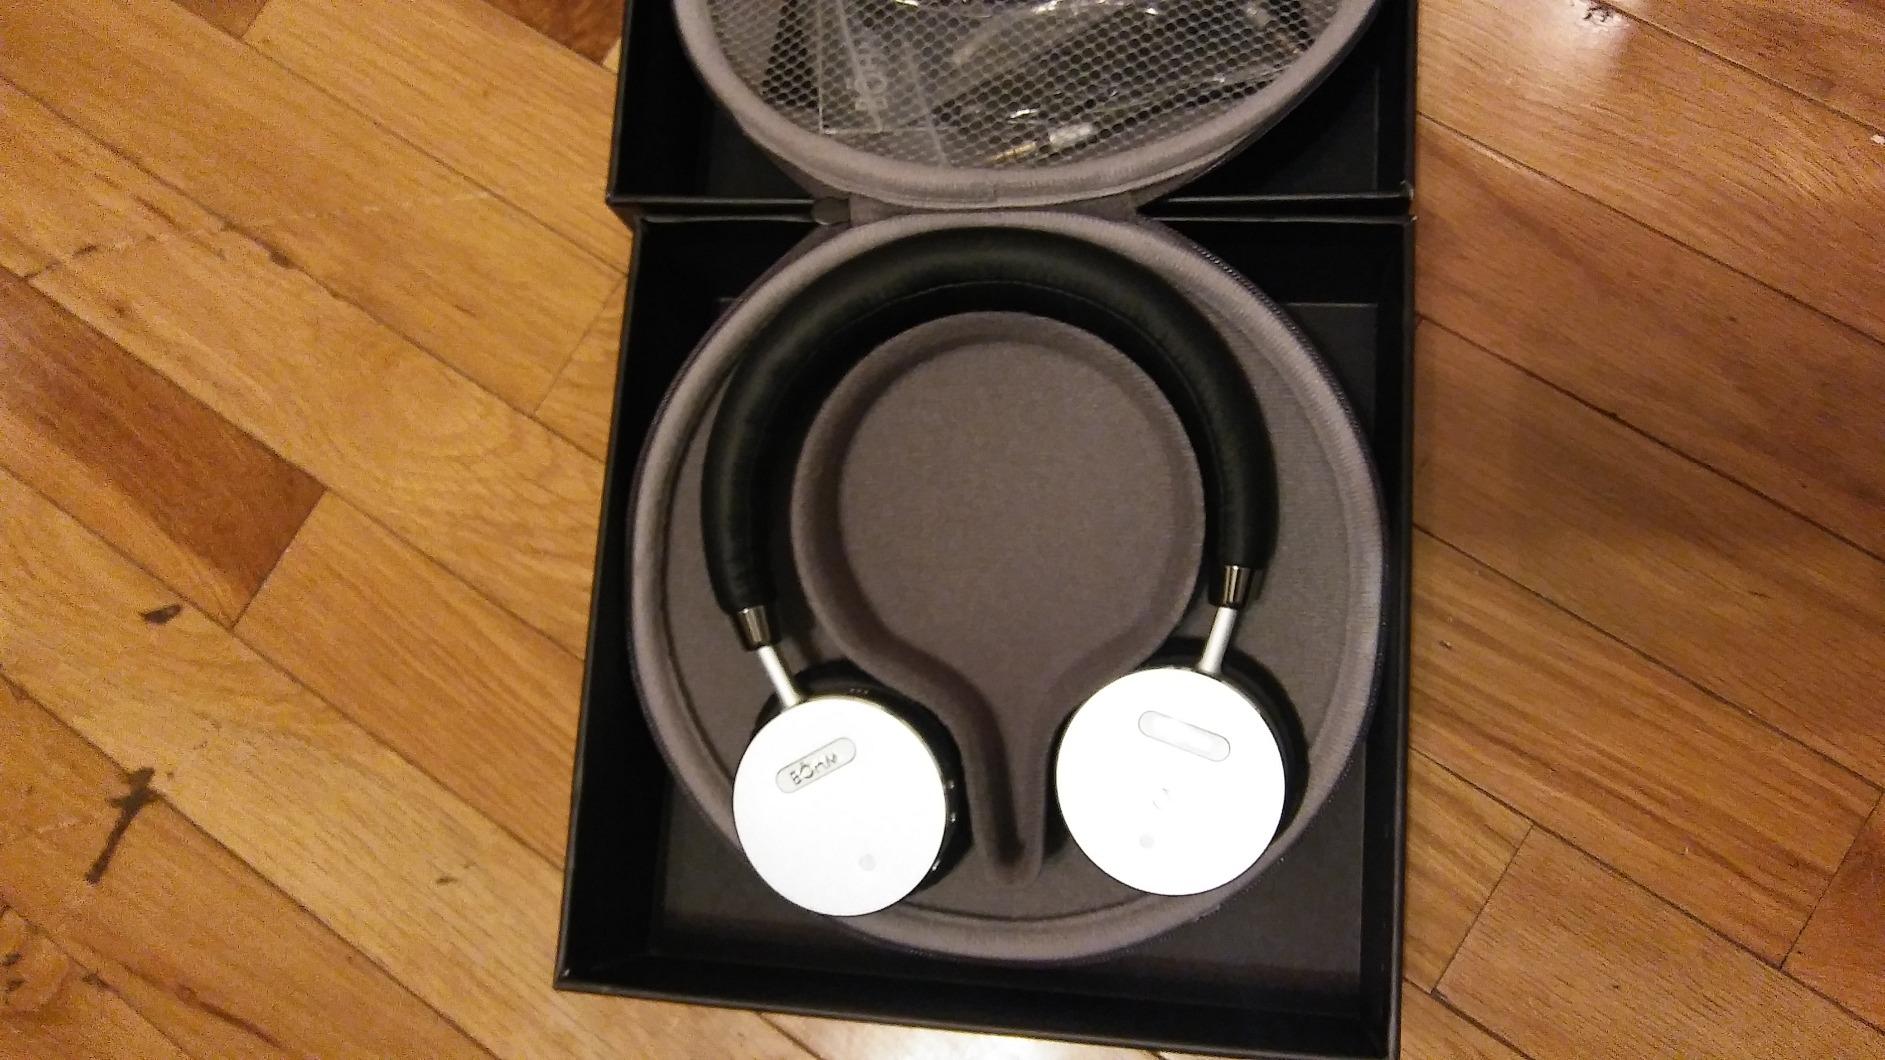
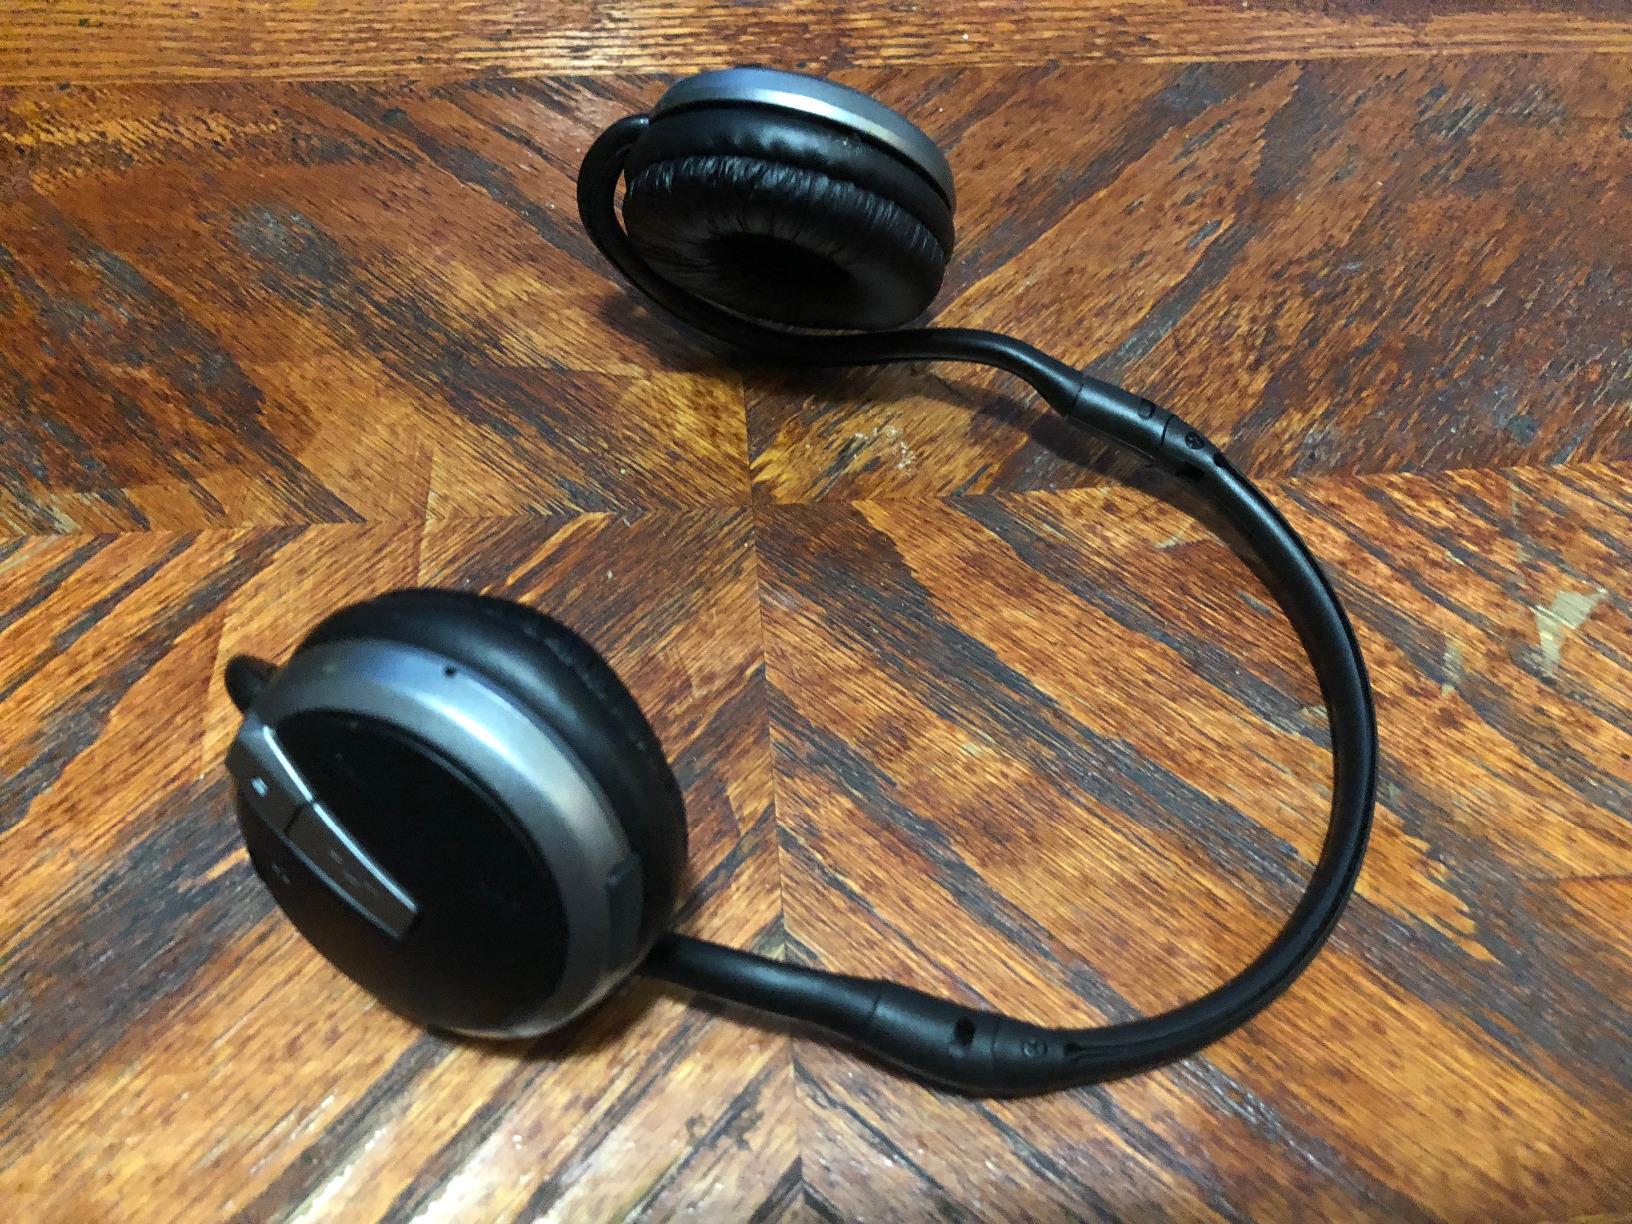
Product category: headphones
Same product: no